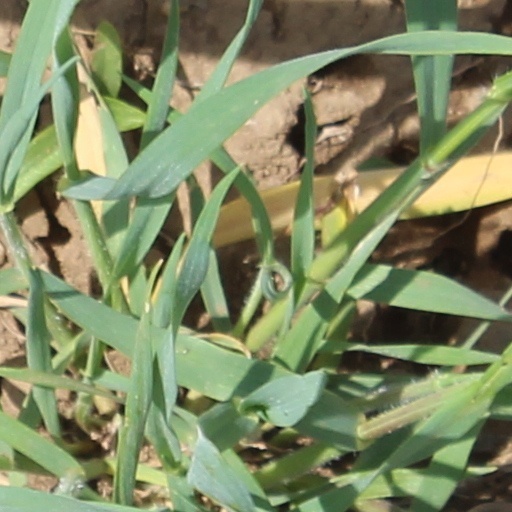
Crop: wheat